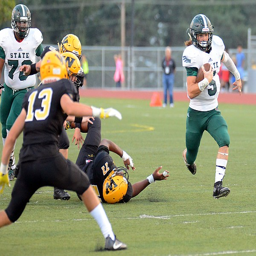
person , got some open space for yards against high school during the first quarter .